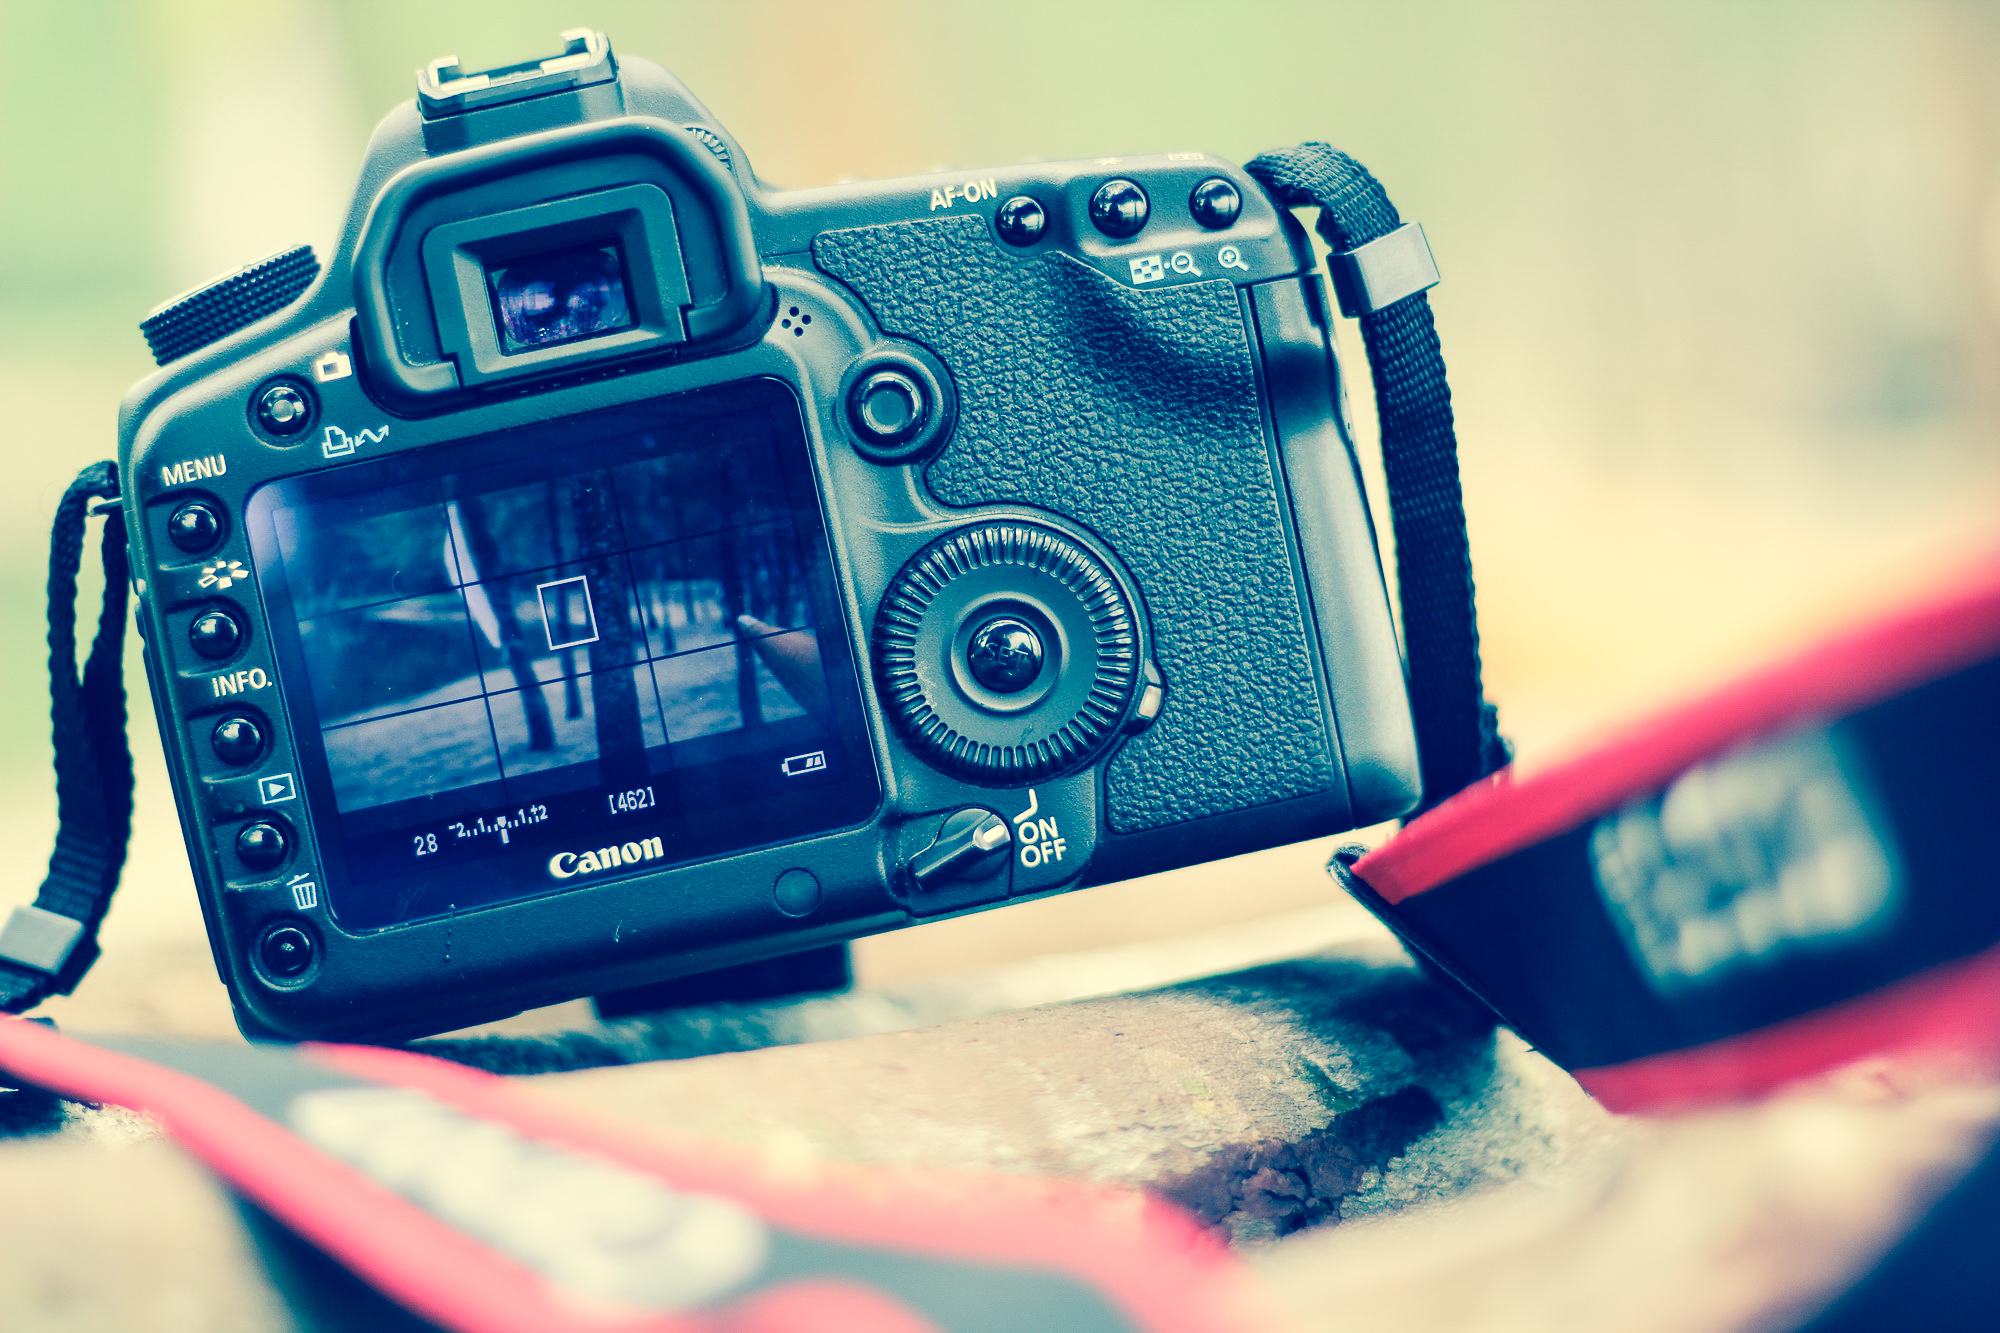
hand, screen, technology, camera, photography, equipment, color, instrument, canon, blue, black, mobile phone, modern, device, reflex camera, woods, digital camera, electronics, display, photograph, connection, strap, digital slr, single lens reflex camera, cameras optics